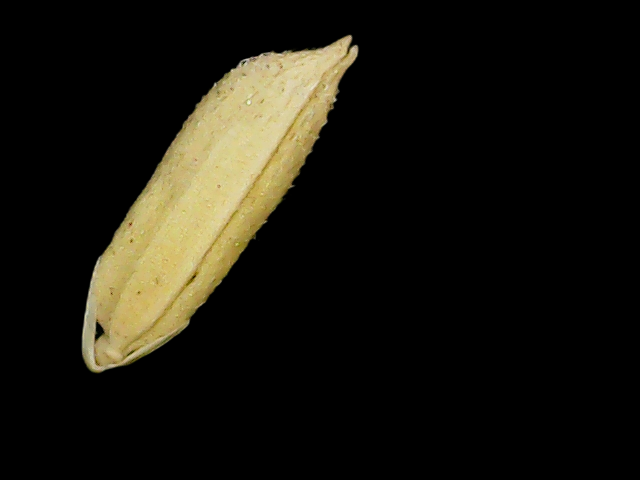
Rice variety: Binadhan07